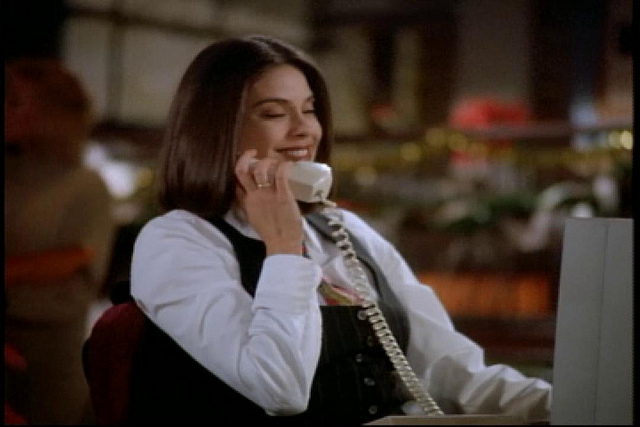
user: Given an image and a question. Answer the question in a short answer. Question: What does one typically say when answering? Short Answer:
assistant: hello